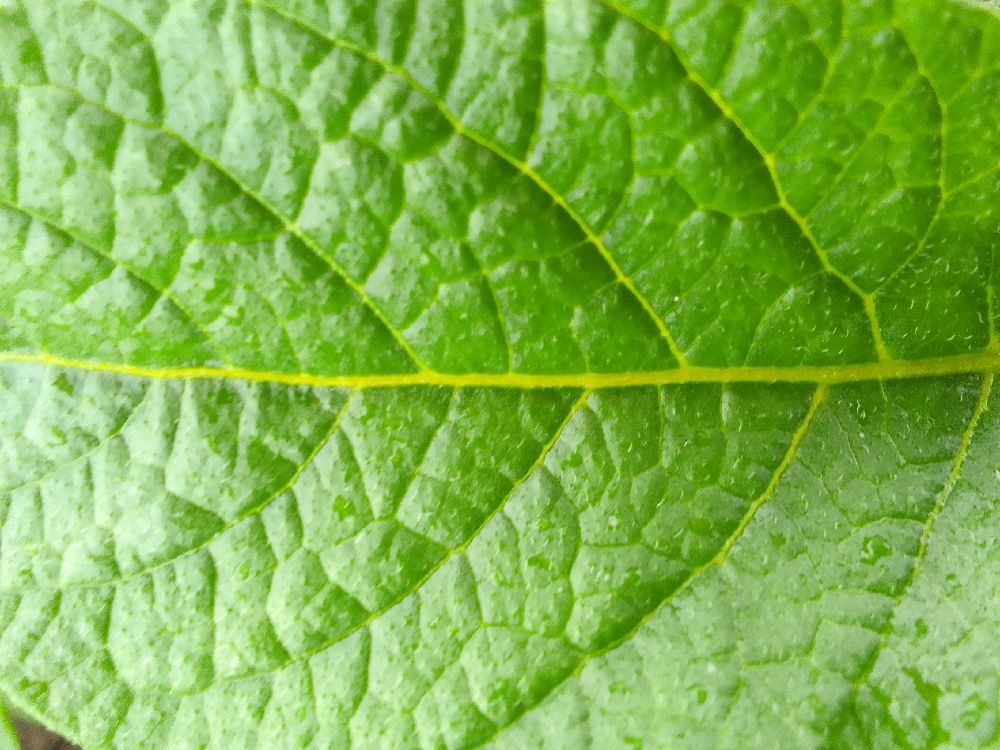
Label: Healthy